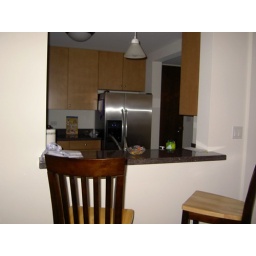
My new bar chairs in front looking into the kitchen.